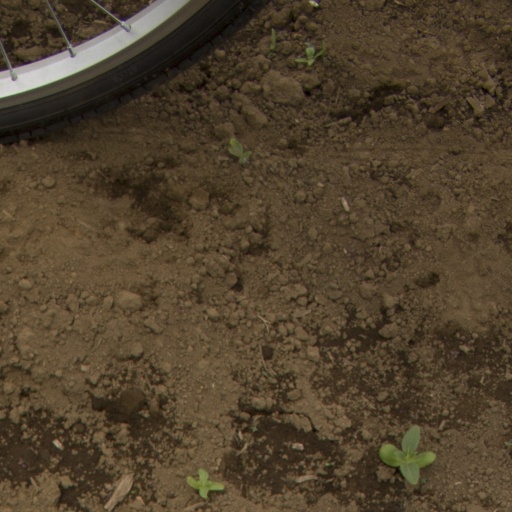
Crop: Jerusalem artichoke